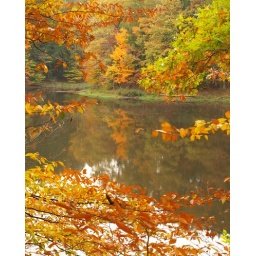
I like that orange tree in the middle